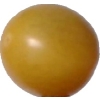
Label: tomato_cherry_yellow